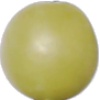
Label: Grape White 2